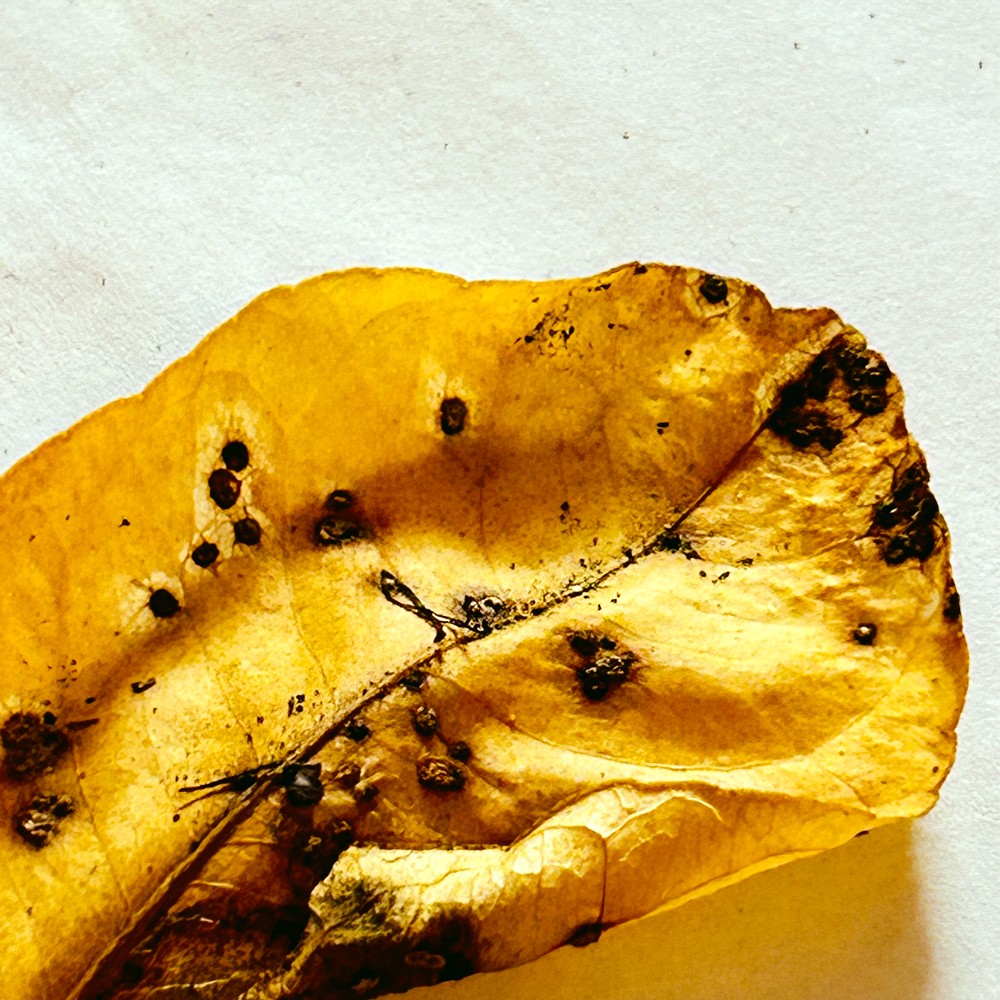
Label: Dry Leaf